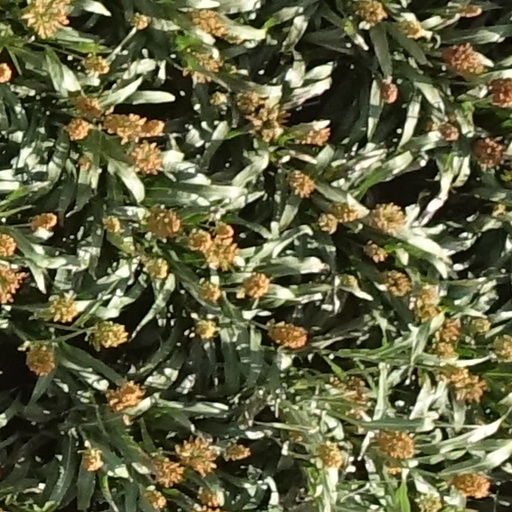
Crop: sorghum